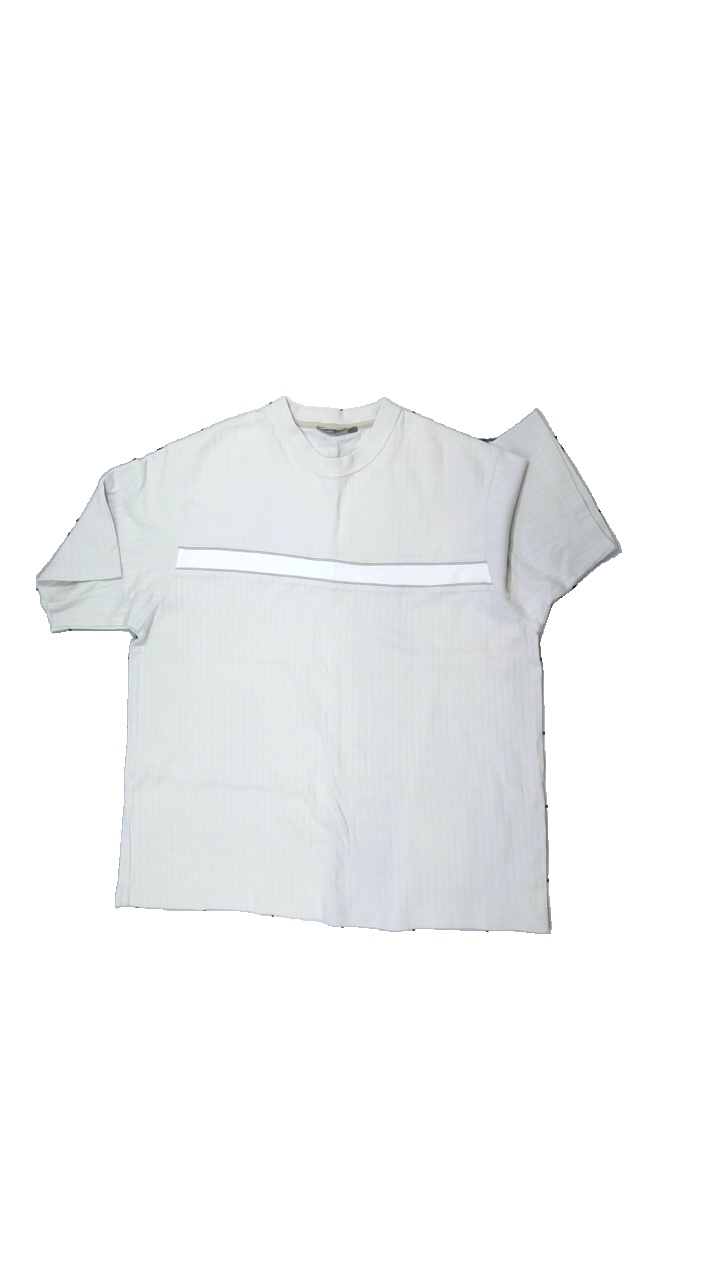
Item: Top (Ladies)
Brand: Mywear (ica)
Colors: White
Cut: Regular
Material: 100% cotton
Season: All
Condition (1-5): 3
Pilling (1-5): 2
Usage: Export
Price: <50